Morrison Formation

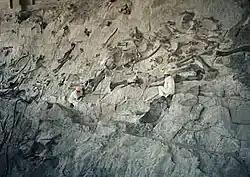
Workers inside the Dinosaur Quarry building, at the Dinosaur National Monument

The dinosaurs were most likely riparian, as well. Hundreds of dinosaur fossils have been discovered, such as "Allosaurus", "Ceratosaurus", "Torvosaurus", "Camptosaurus", "Ornitholestes", several stegosaurs comprising at least two species of "Stegosaurus" and the slightly older "Hesperosaurus", and the early ankylosaurs, "Mymoorapelta" and "Gargoyleosaurus", most notably a very broad range of sauropods (the giants of the Mesozoic era). Since at least some of these species are known to have nested in the area ("Camptosaurus" embryoes have been discovered), there are indications that it was a good environment for dinosaurs and not just home to migratory, seasonal populations. However, the large body mass of the sauropods has been interpreted as an adaptation to migration in times of drought.